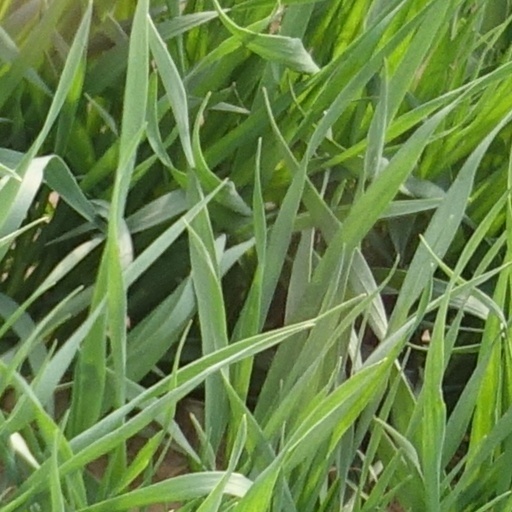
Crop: wheat